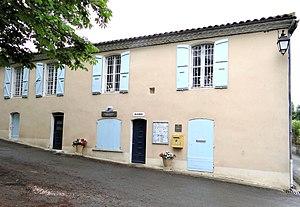
Tournecoupe - Mairie
Tournecoupe est une commune française située dans le département du Gers en région Occitanie.